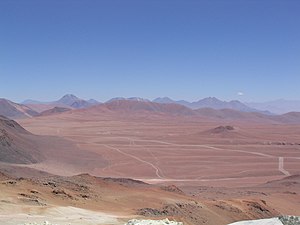
Atacamaørkenen
Llano de Chajnantor set fra Cerro Toco
Atacamaørkenen er en ørken beliggende på et plateau i Sydamerika, der dækker en landstribe på 1.000 km langs Chiles stillehavskyst vest for Andesbjergene. Det er den tørreste ørken i Verden og den eneste rigtige ørken, der har mindre nedbør end polarørkenerne. Det meste af ørkenen består af stenfyldt terræn, saltsøer og felsisk lava.